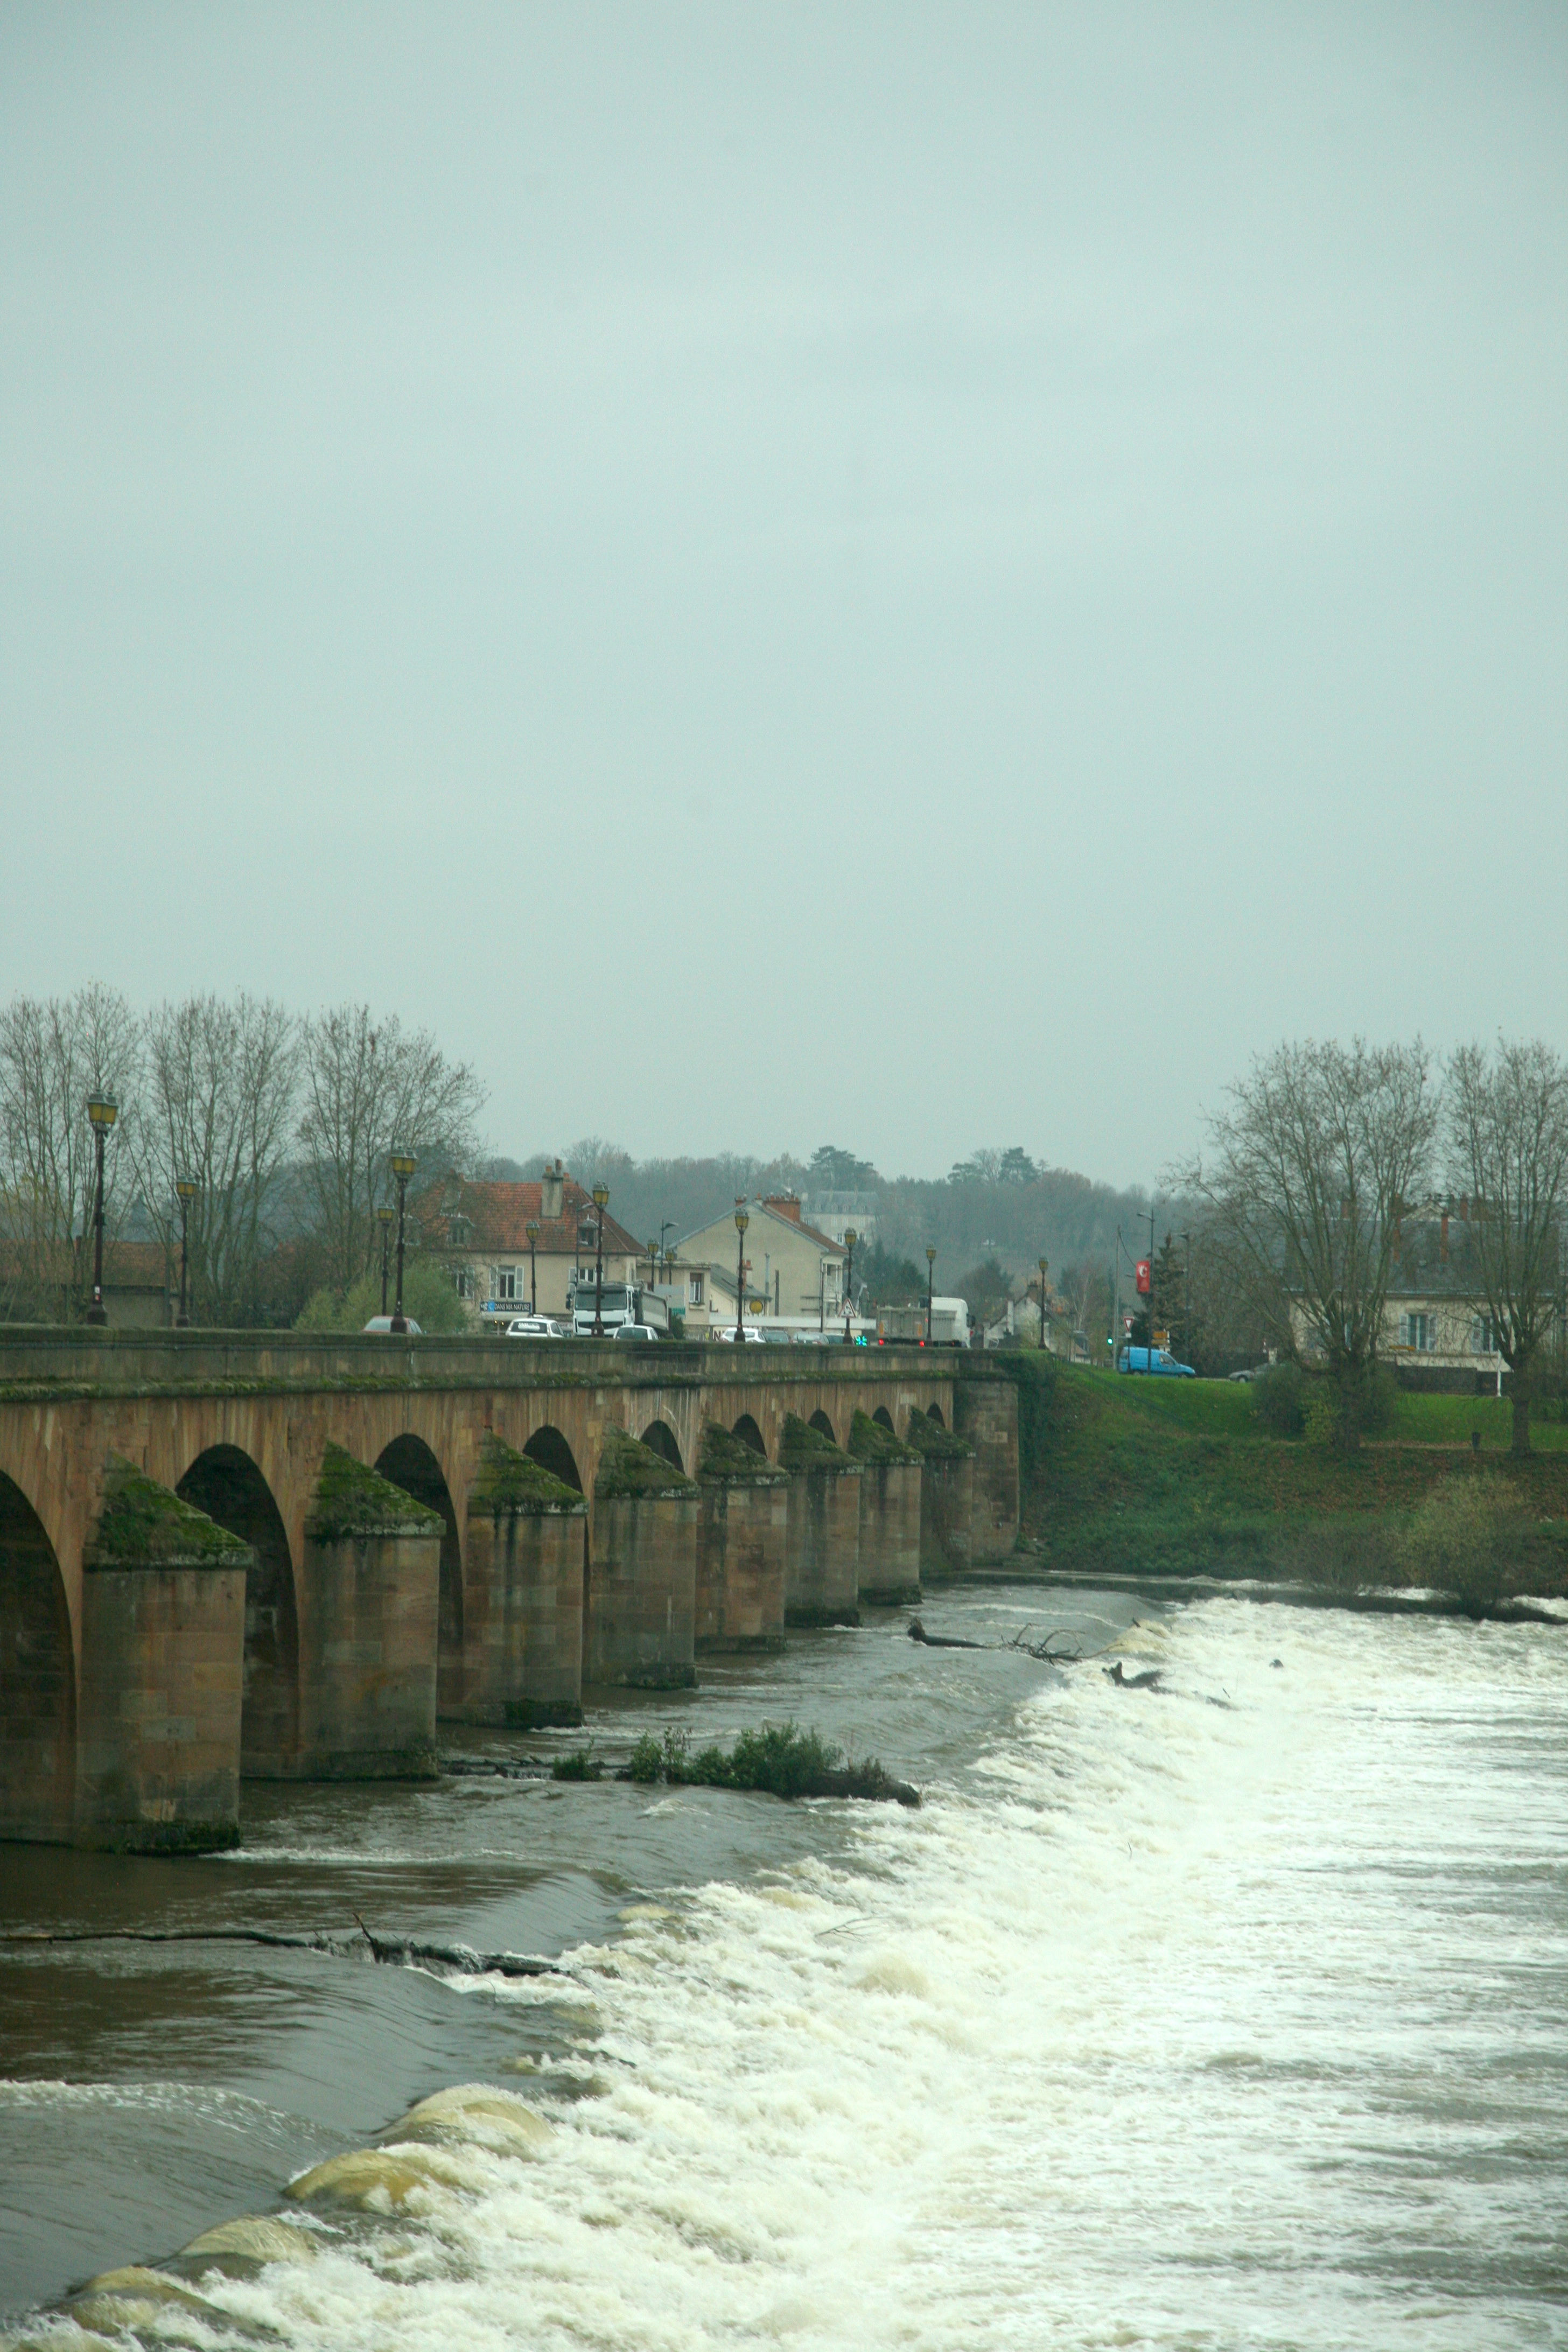
landscape, bridge, river, france, reservoir, waterway, paysage, auvergne, allier, pont, barrage, moulins, pontregemorte, atmospheric phenomenon, nonbuilding structure